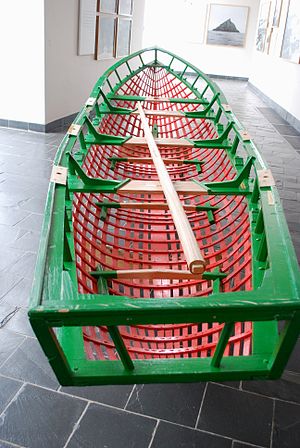
Blasket Islands / Historiefortællerne
Blasket Islands eller Blasketøerne eller Na Blascaoidí er en lille i dag ubeboet øgruppe i Atlanterhavet ved Irlands sydlige vestkyst. Øgruppen ligger udenfor Dinglehalvøen i County Kerry. Af disse øer var de fem største beboet, og de ca. 7 mindre ubeboet. Den største af øerne er Great Blasket Island